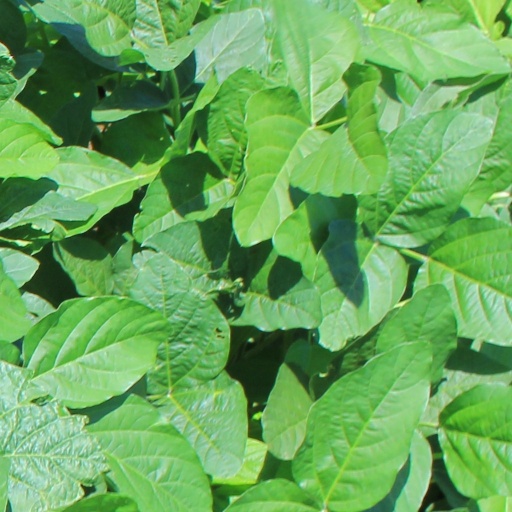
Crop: soybean